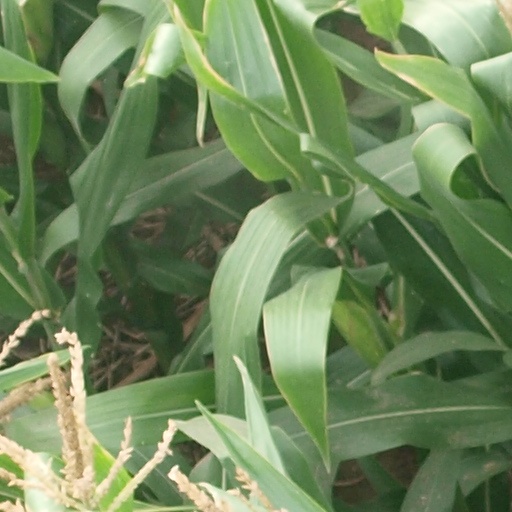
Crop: maize; corn